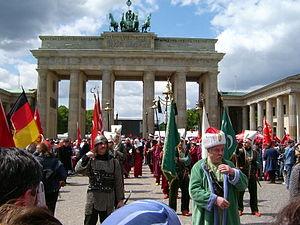
Les Turcs d'Allemagne sont les immigrés venus de Turquie à partir des années 1960. Le 30 octobre 1961, en plein « miracle économique », la République fédérale d'Allemagne et la Turquie signaient à Bad Godesberg une convention sur le recrutement de main d'œuvre. Dix ans plus tard, 652 000 Turcs vivaient en Allemagne.